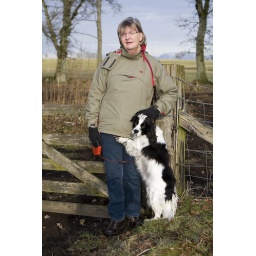
Sandra is in today's edition of the paper as she is concerned about illegal tree felling in Auchterarder.